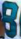
Number: 8